Lawrence Gubow

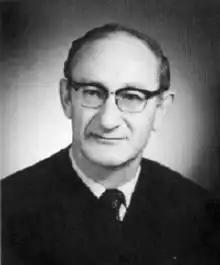

Lawrence Gubow (January 10, 1919 – March 26, 1978) was a United States district judge of the United States District Court for the Eastern District of Michigan.